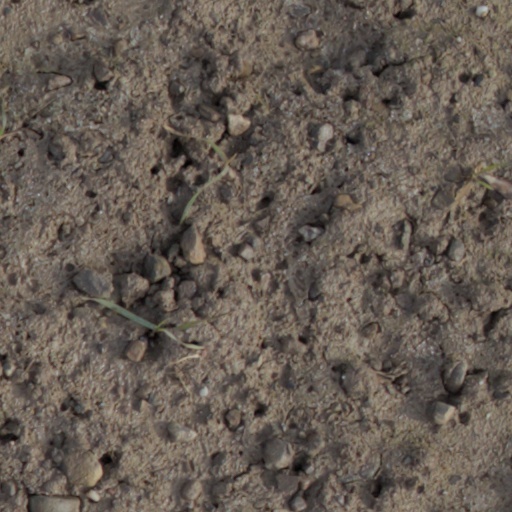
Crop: wheat